Mezcal

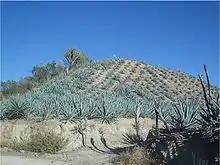
A typical maguey landscape

Filipino-type are very distinct from the more complex European-type alembic stills (derived from Arabic and Middle Eastern stills). They were cheap and easy to manufacture, though less efficient than alembic-type stills. They were made of a mixture of different easy-to-acquire materials. They usually consist of a hollowed-out log (usually from the parota tree) with two copper or iron pans. These were often substituted with larger capacity earthenware jars and bowls, bound wooden staves, or even metal cylinders. The upper pan is continually filled with cold water and functions as the condenser; while the bottom pan holds the fermented juice over the furnace, functioning as the boiler. The distillate is collected either by an internal container placed in between the two pans on a platform; or a spoon-shaped collector and gutter made from wood, rolled agave leaf, or carrizo cane (originally bamboo in the Philippines) that exits from the hollow log in between the pans to an external clay container. A modified version of this, usually called "" (lit. "clay pot"), use a specially-shaped clay vessel (or overlapped clay vessels) built into a furnace as the boiler chamber (doing away with the hollow log and the bottom pan). It only uses one pan (the condenser), but otherwise operates on the same principle. There are also many other modified variants, usually named after the indigenous peoples that use them, including the "Tarascan still" (or "Tarasco still"), "Zapoteco still", "Nahua still", "Bolaños still", and "Huichol still" (the latter used for making sotol, not mezcal). Filipino-type stills are also still referred to by mezcal and tequila manufacturers (especially in Jalisco and Michoacán) as the "Filipino still".